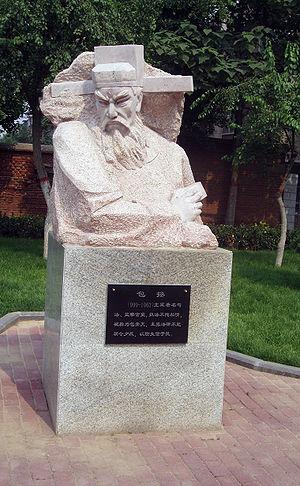
La société chinoise durant la dynastie Song est marquée par les réformes politiques et légales, un retour philosophique du confucianisme et le développement des villes qui deviennent, au-delà de centres administratifs, des centres commerciaux, industriels et de commerce maritime. Les habitants des zones rurales sont pour la plupart des fermiers, même si certains sont chasseurs, pêcheurs ou employés du gouvernement travaillant dans les mines ou les marais salants. Inversement, les boutiques, les artisans, les gardes de la ville, les saltimbanques, les travailleurs et les riches marchands vivent dans les centres des comtés ou des provinces, avec la noblesse chinoise.